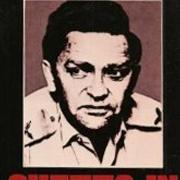
Age: 53